Burhan Ghalioun

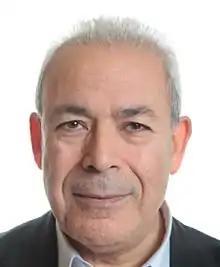

Burhan Ghalioun (born 11 February 1945 in Homs, Syria) is a French-Syrian professor of sociology at the in Paris, and the first chairman of the Syrian National Council (SNC). He was named chairman on 29 August 2011. His chairmanship was criticized for his perceived closeness to the Muslim Brotherhood, his early reluctance to arm opposition forces, and what opponents called the autocratic nature of his leadership. On 17 May 2012, feeling he had become an increasingly divisive figure for the council, Ghalioun resigned.